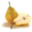
Label: pear